Kevin Kilbane

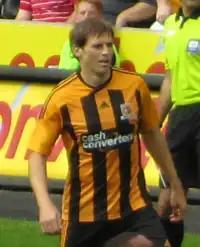
Kilbane playing for Hull City in 2011

With limited first team opportunities at Wigan due to the emergence of Maynor Figueroa and with his contract set to expire in the summer, Kilbane transferred to Hull City on 15 January 2009 for an undisclosed fee believed to be in the region of £500,000, signing a two-and-a-half-year deal with the Yorkshire club. He scored his first goal for the club against Burnley on 10 April 2010.